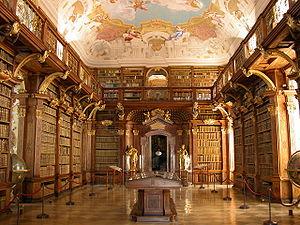
L'abbaye de Melk est une célèbre abbaye bénédictine de Basse-Autriche, faisant partie de la congrégation bénédictine d'Autriche. Située dans la région touristique de la Wachau, elle surplombe la ville de Melk, et le Danube. Bien que l'abbaye ait été fondée au XIᵉ siècle, les bâtiments actuels datent de l'époque baroque, ils sont l'œuvre de l'architecte Jakob Prandtauer. Après sa mort, en 1726, les travaux sont achevés d'après ses plans par son élève Franz Munggenast. L'École de l'abbaye de Melk est située dans l'abbaye.